Tofu

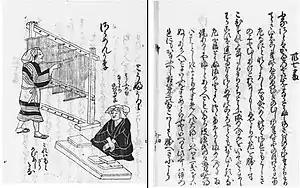
Illustration of a tofu seller (right) and a "sōmen" seller (left) by Tosa Mitsunobu, from the "Songs of the Seventy-one Craftsmen" (七十一番職人歌合 "Shichijūichi-ban Shokunin Uta-awase"), a poetry anthology written around 1500

Tofu was introduced to Japan by Zen Buddhist monks, who initially called it . The earliest Japanese document concerning tofu refers to the dish being served as an offering at the Kasuga Shrine in Nara in 1183.